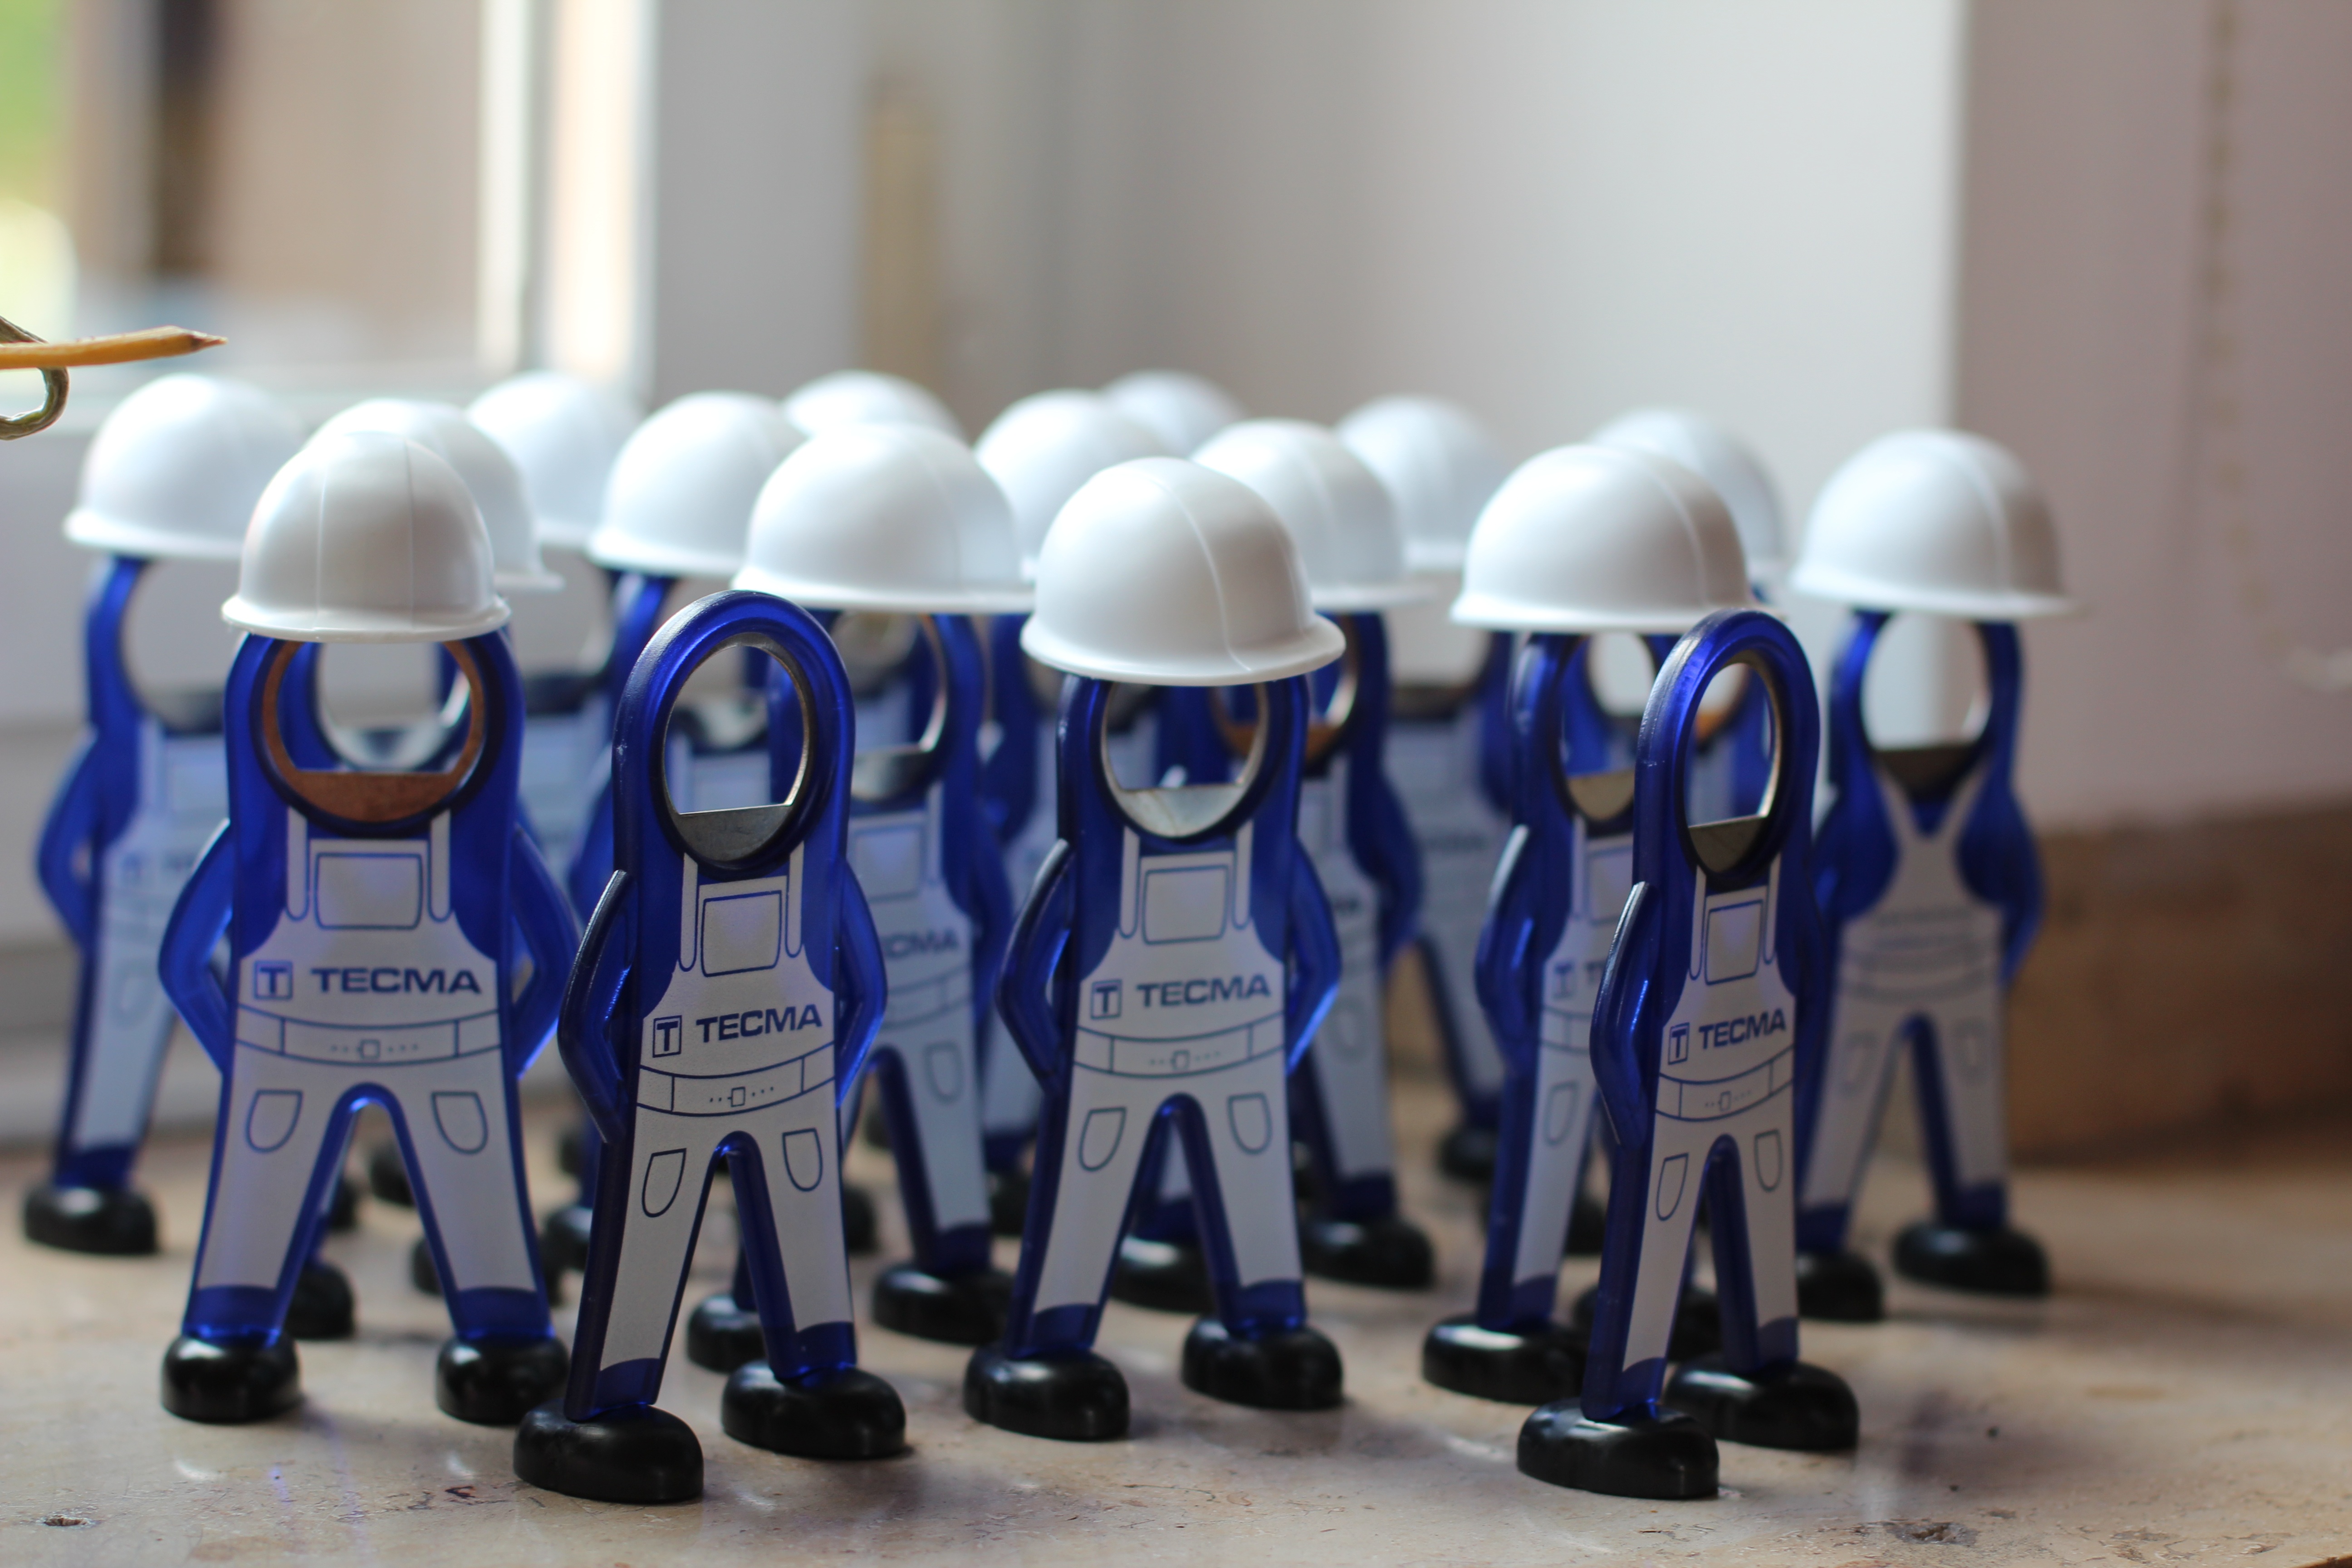
construction, machine, craft, toy, figurine, helm, robot, build, action figure, site, workers, opener, craftsmen, construction work, osh, construction workers